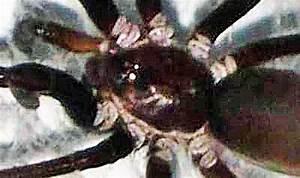
spider